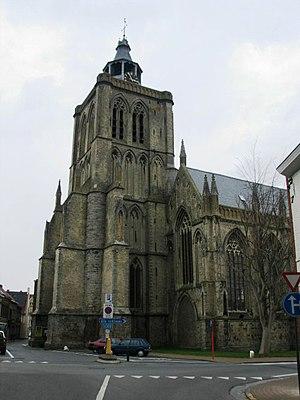
Cette page regroupe l'ensemble des monuments classés de la ville belge de Poperinge.